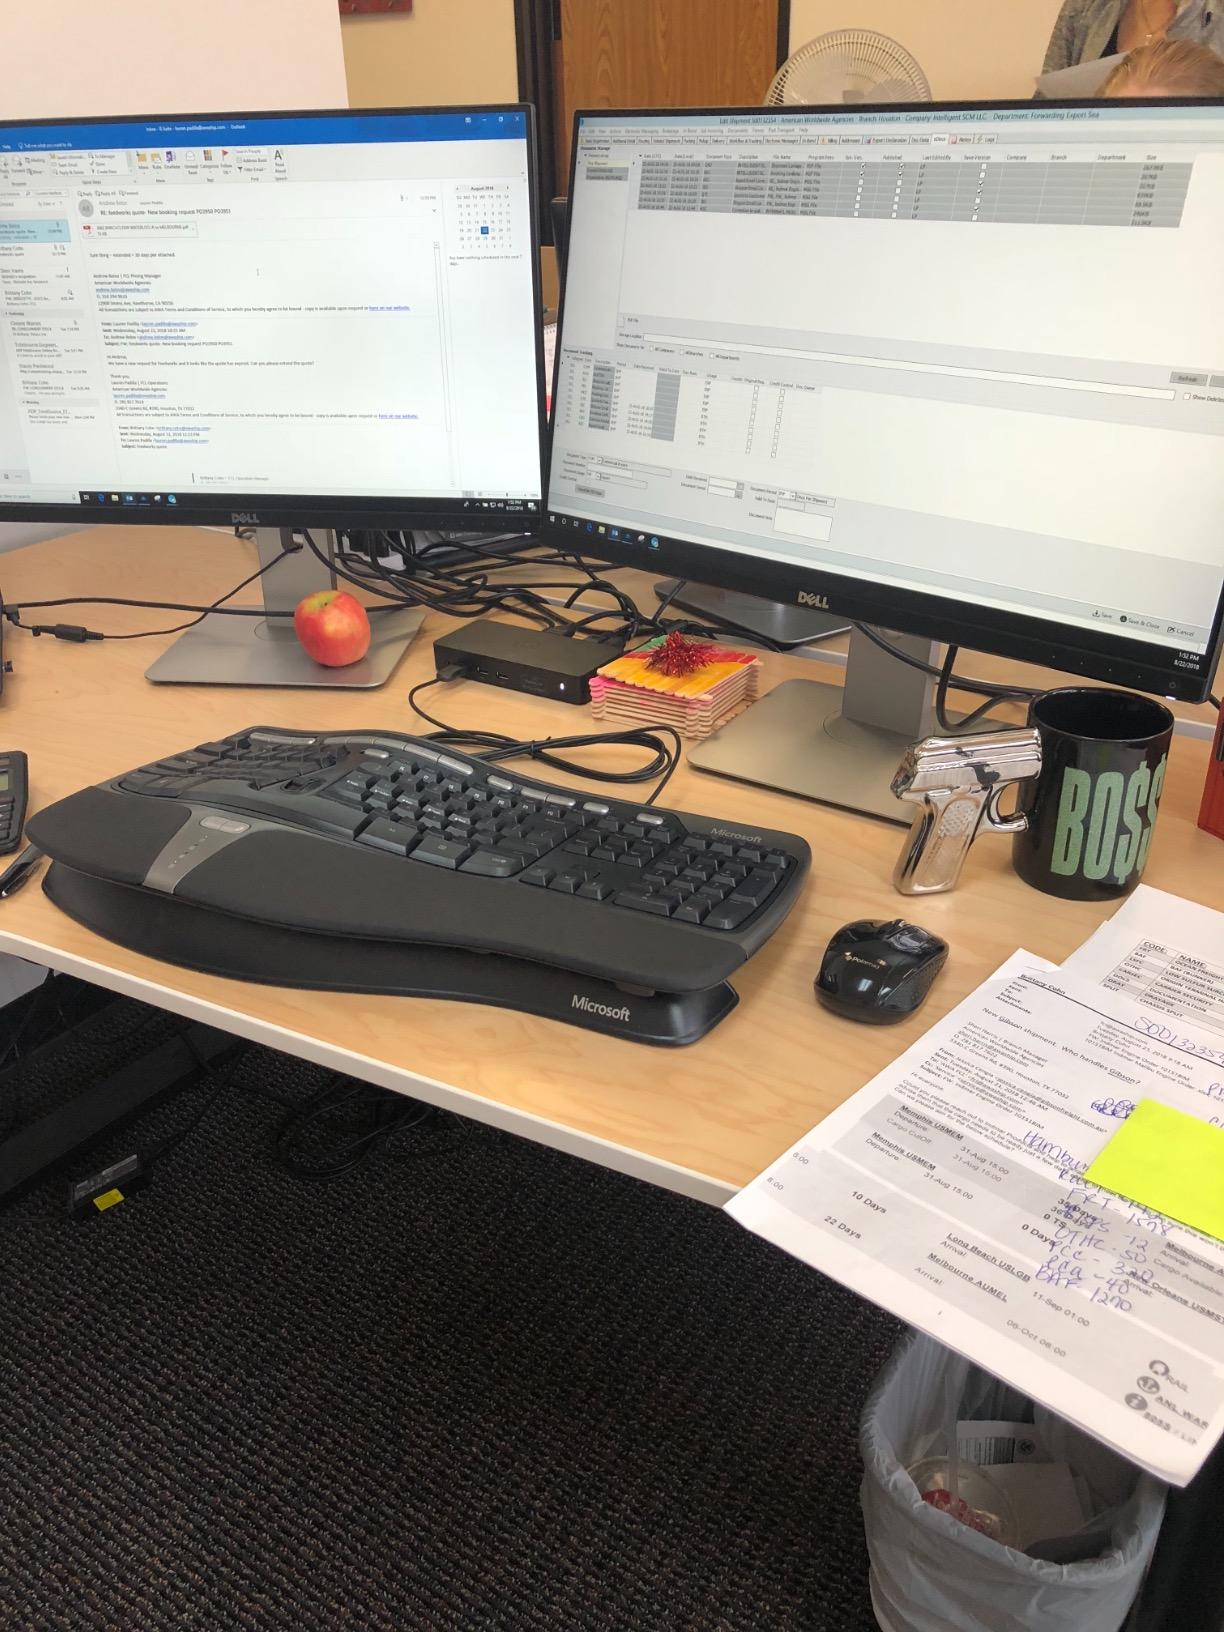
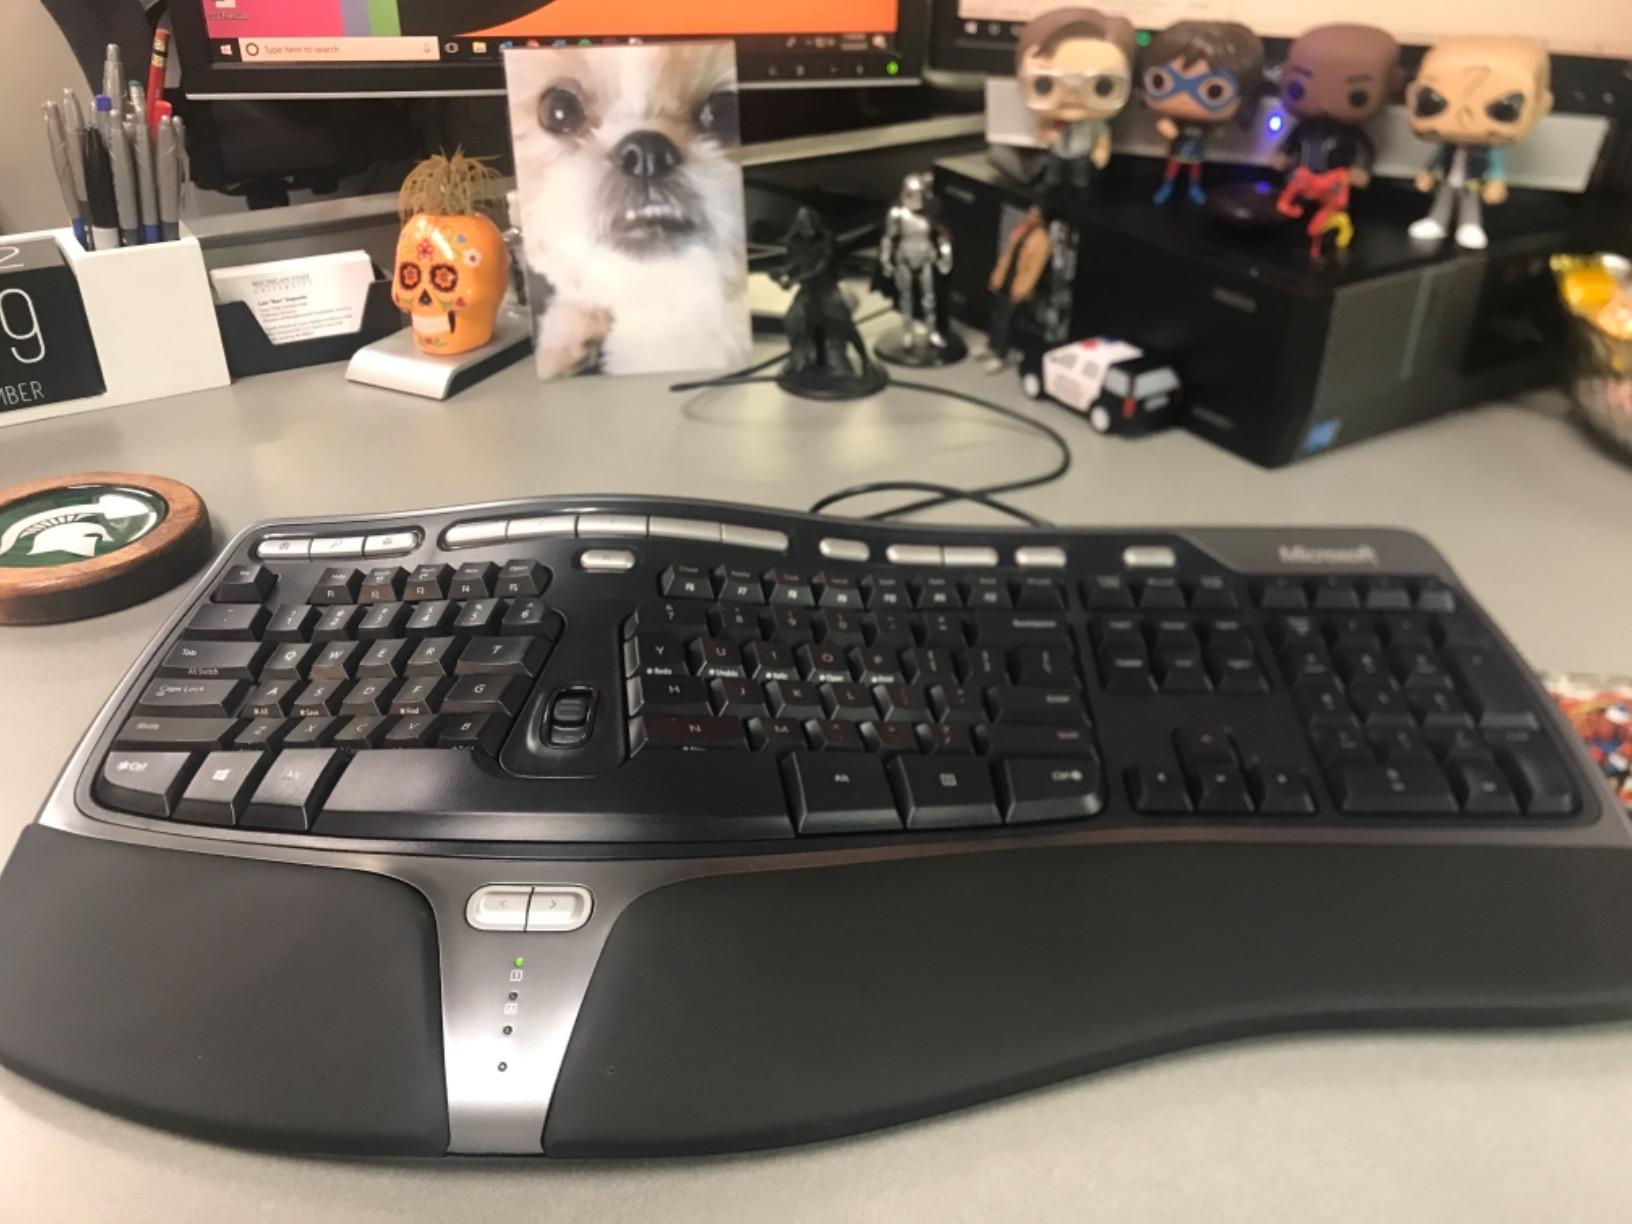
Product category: keyboard
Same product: yes